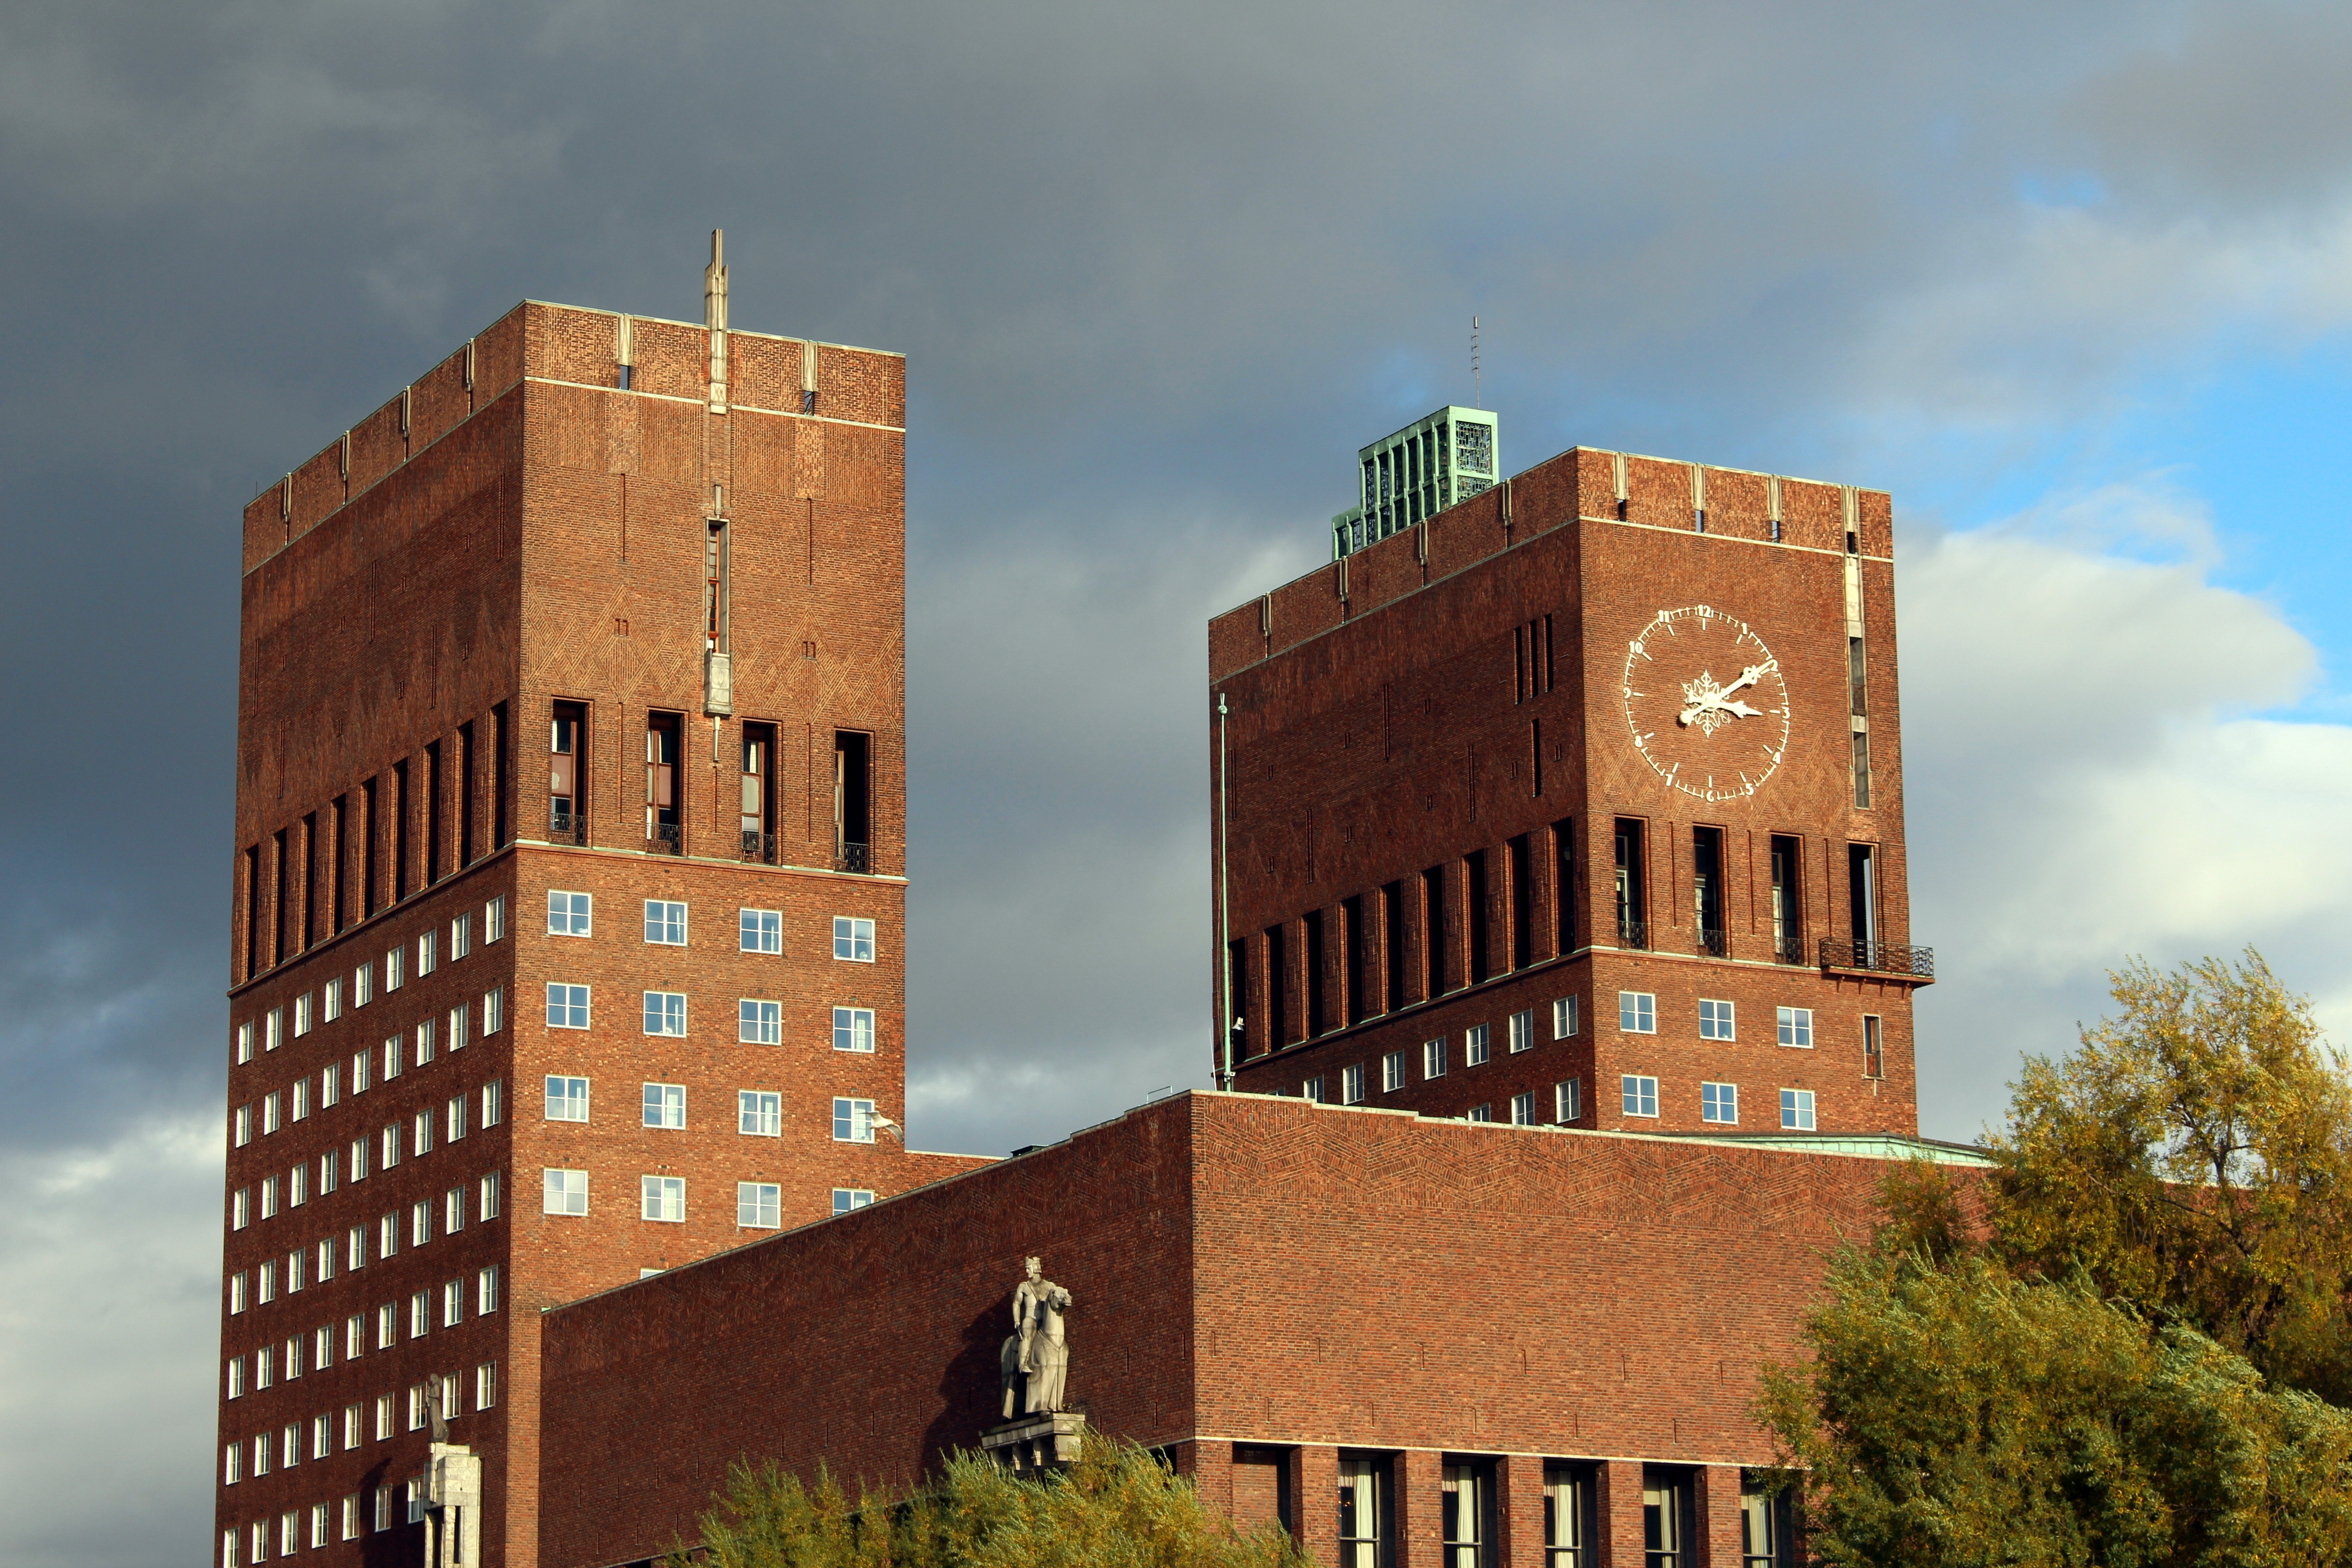
architecture, building, city, downtown, travel, tower, landmark, facade, tower block, norway, scandinavia, oslo, neighbourhood, town hall, visitoslo, urban area, alexandra gutthenbach lindau